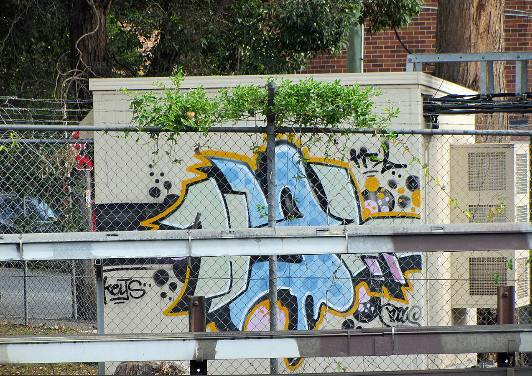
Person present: No